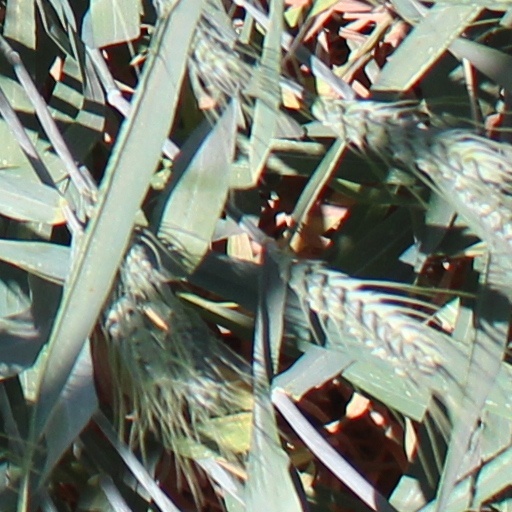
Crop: wheat